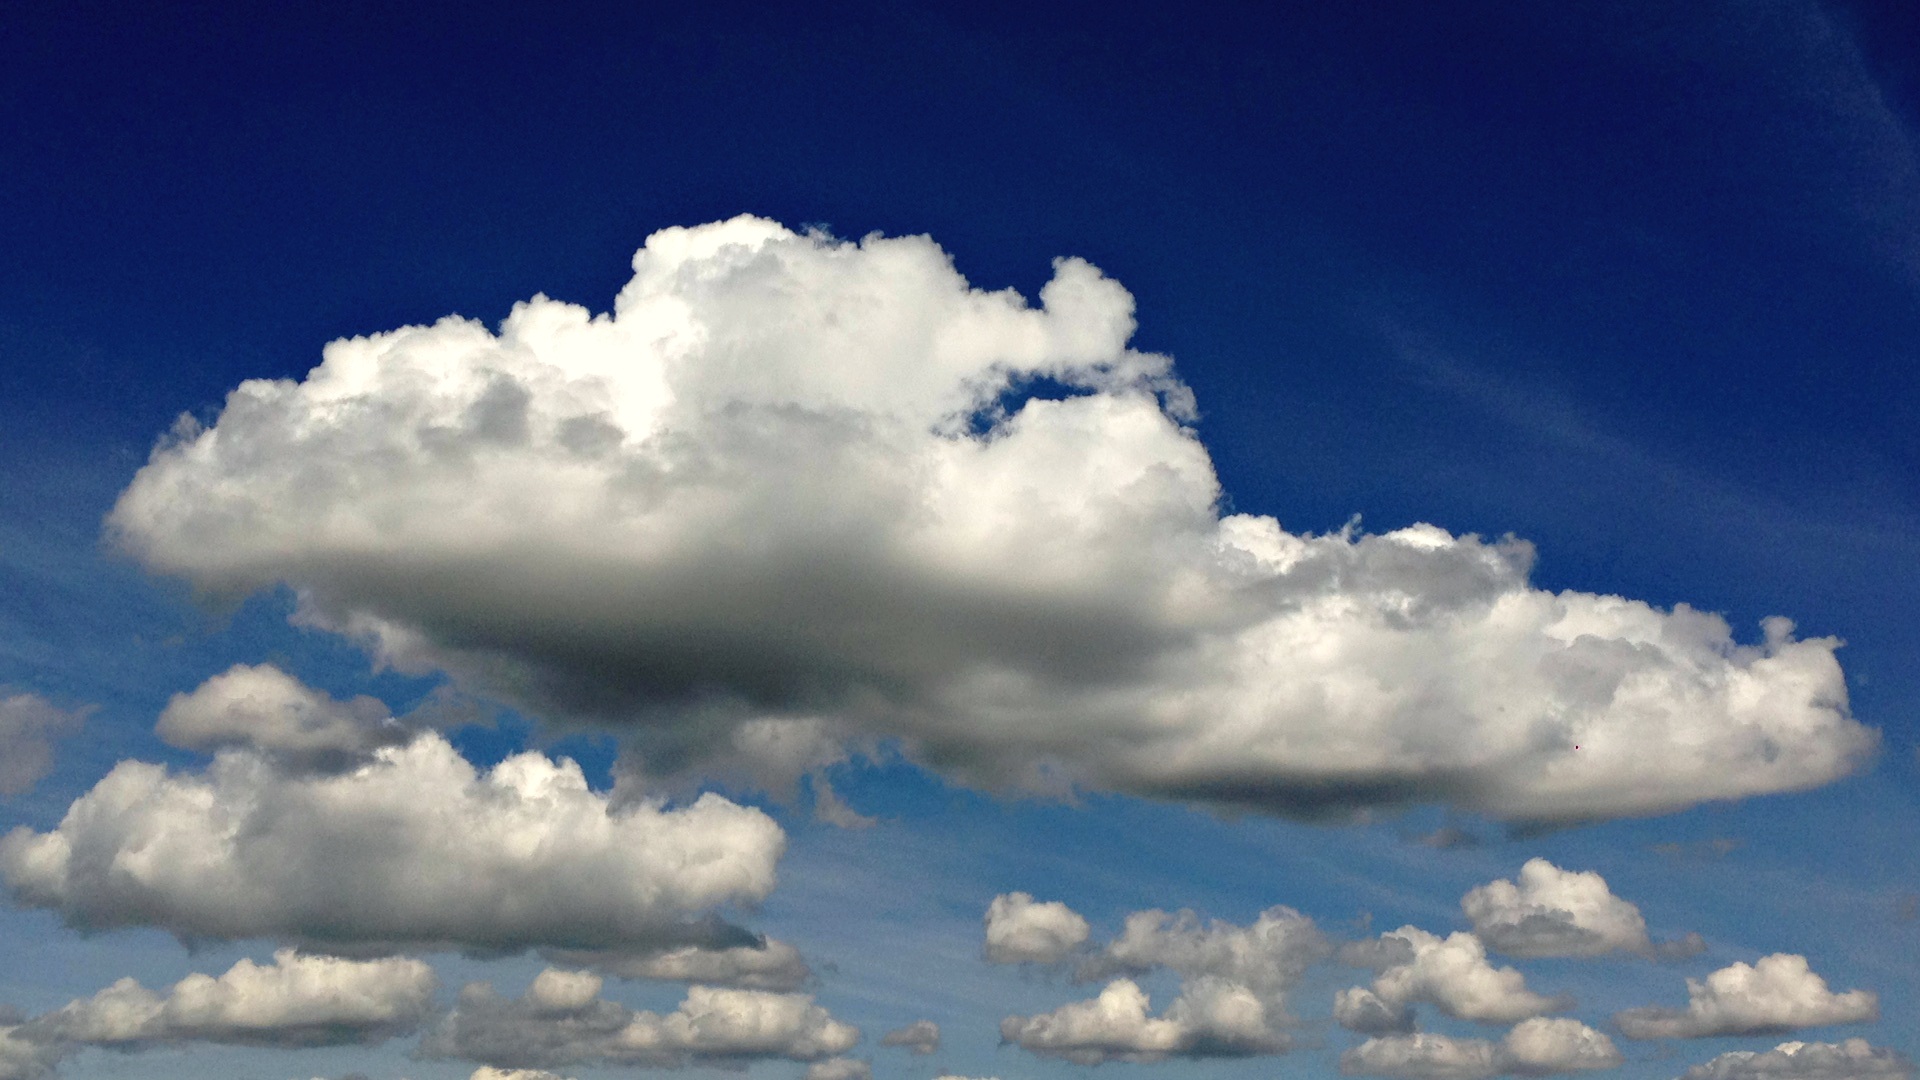
landscape, nature, cloud, sky, white, atmosphere, daytime, cumulus, blue, blue sky, cloud cover, clouds, the height of the, glomerulus, meteorological phenomenon, atmosphere of earth